Fall of the Republic of Venice

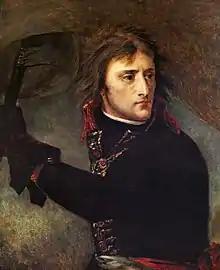
French general, and future ruler of France, Napoleon Bonaparte

The fall of the ancient Republic of Venice was the result of a sequence of events that followed the French Revolution and the subsequent French Revolutionary Wars that pitted the First French Republic against the monarchic powers of Europe, allied in the First Coalition (1792), particularly following the execution of Louis XVI of France on 21 January 1793, which spurred the monarchies of Europe to common cause against Revolutionary France.